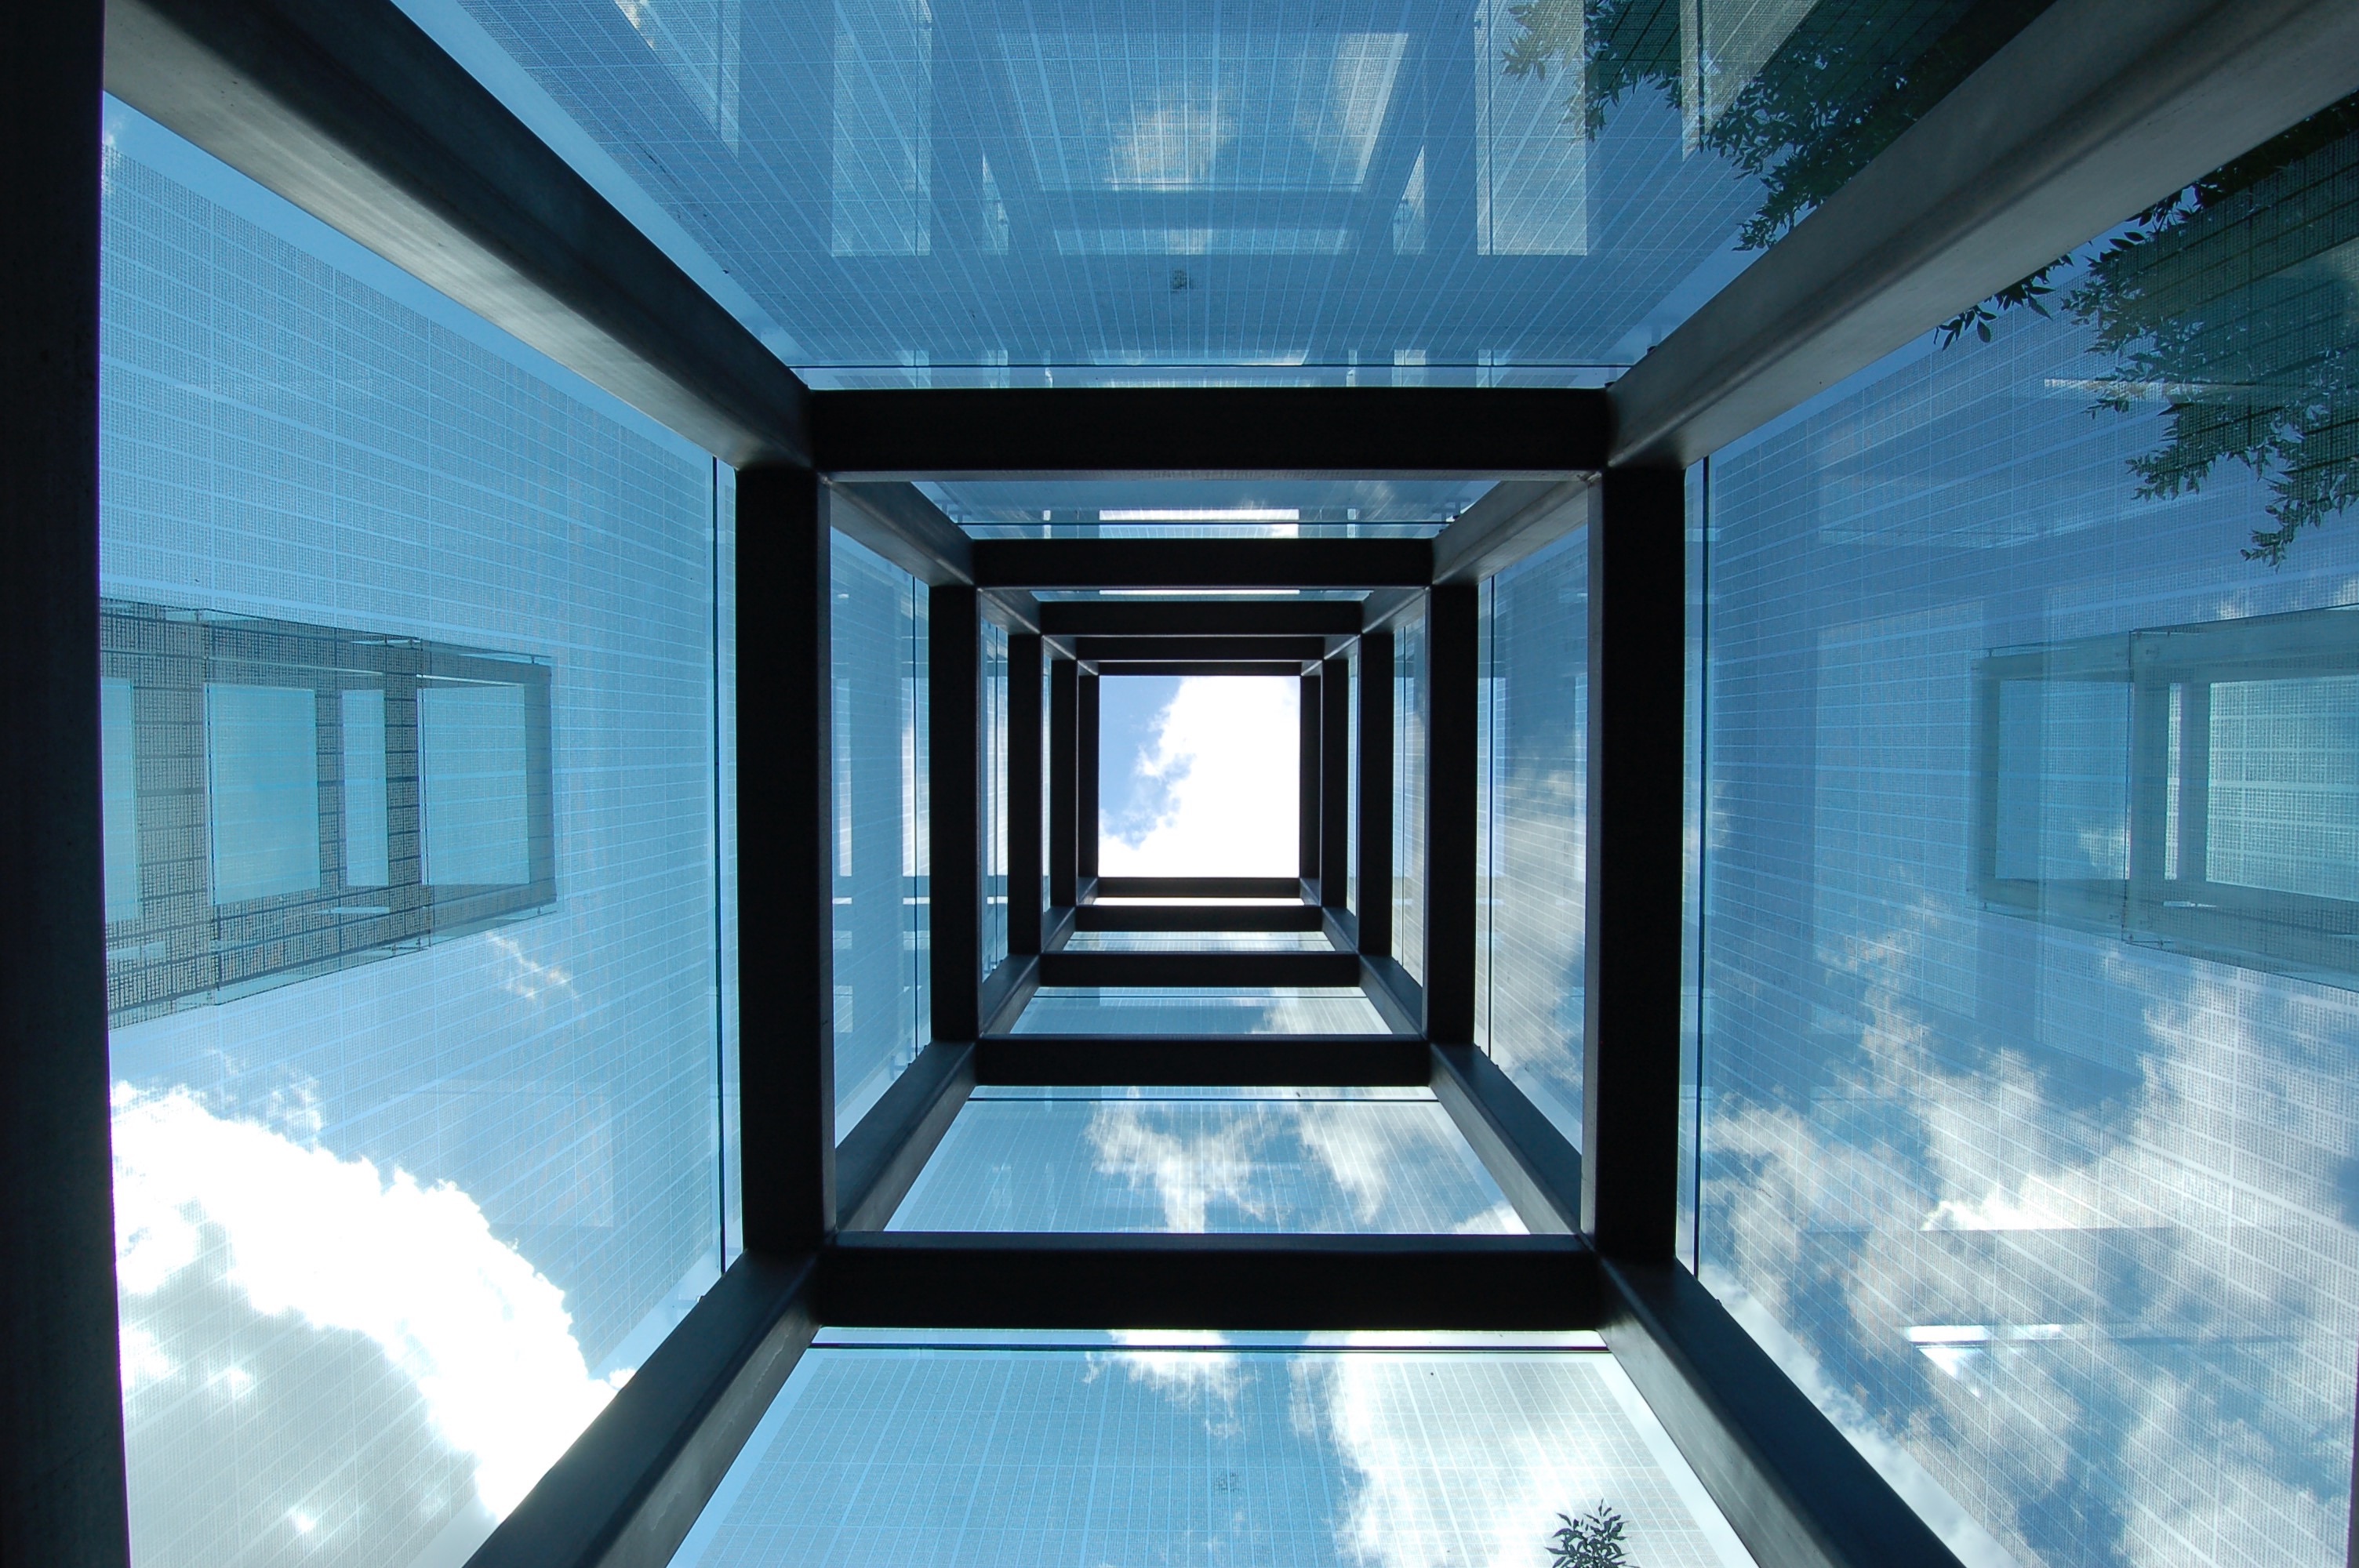
light, architecture, mansion, house, window, glass, home, ceiling, facade, blue, room, interior design, design, estate, screenshot, daylighting